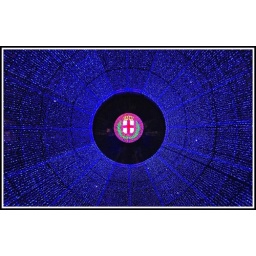
Thousands of white and blue lights : part of the ceiling of Milan Gallery with, in the center, the symbol of the city